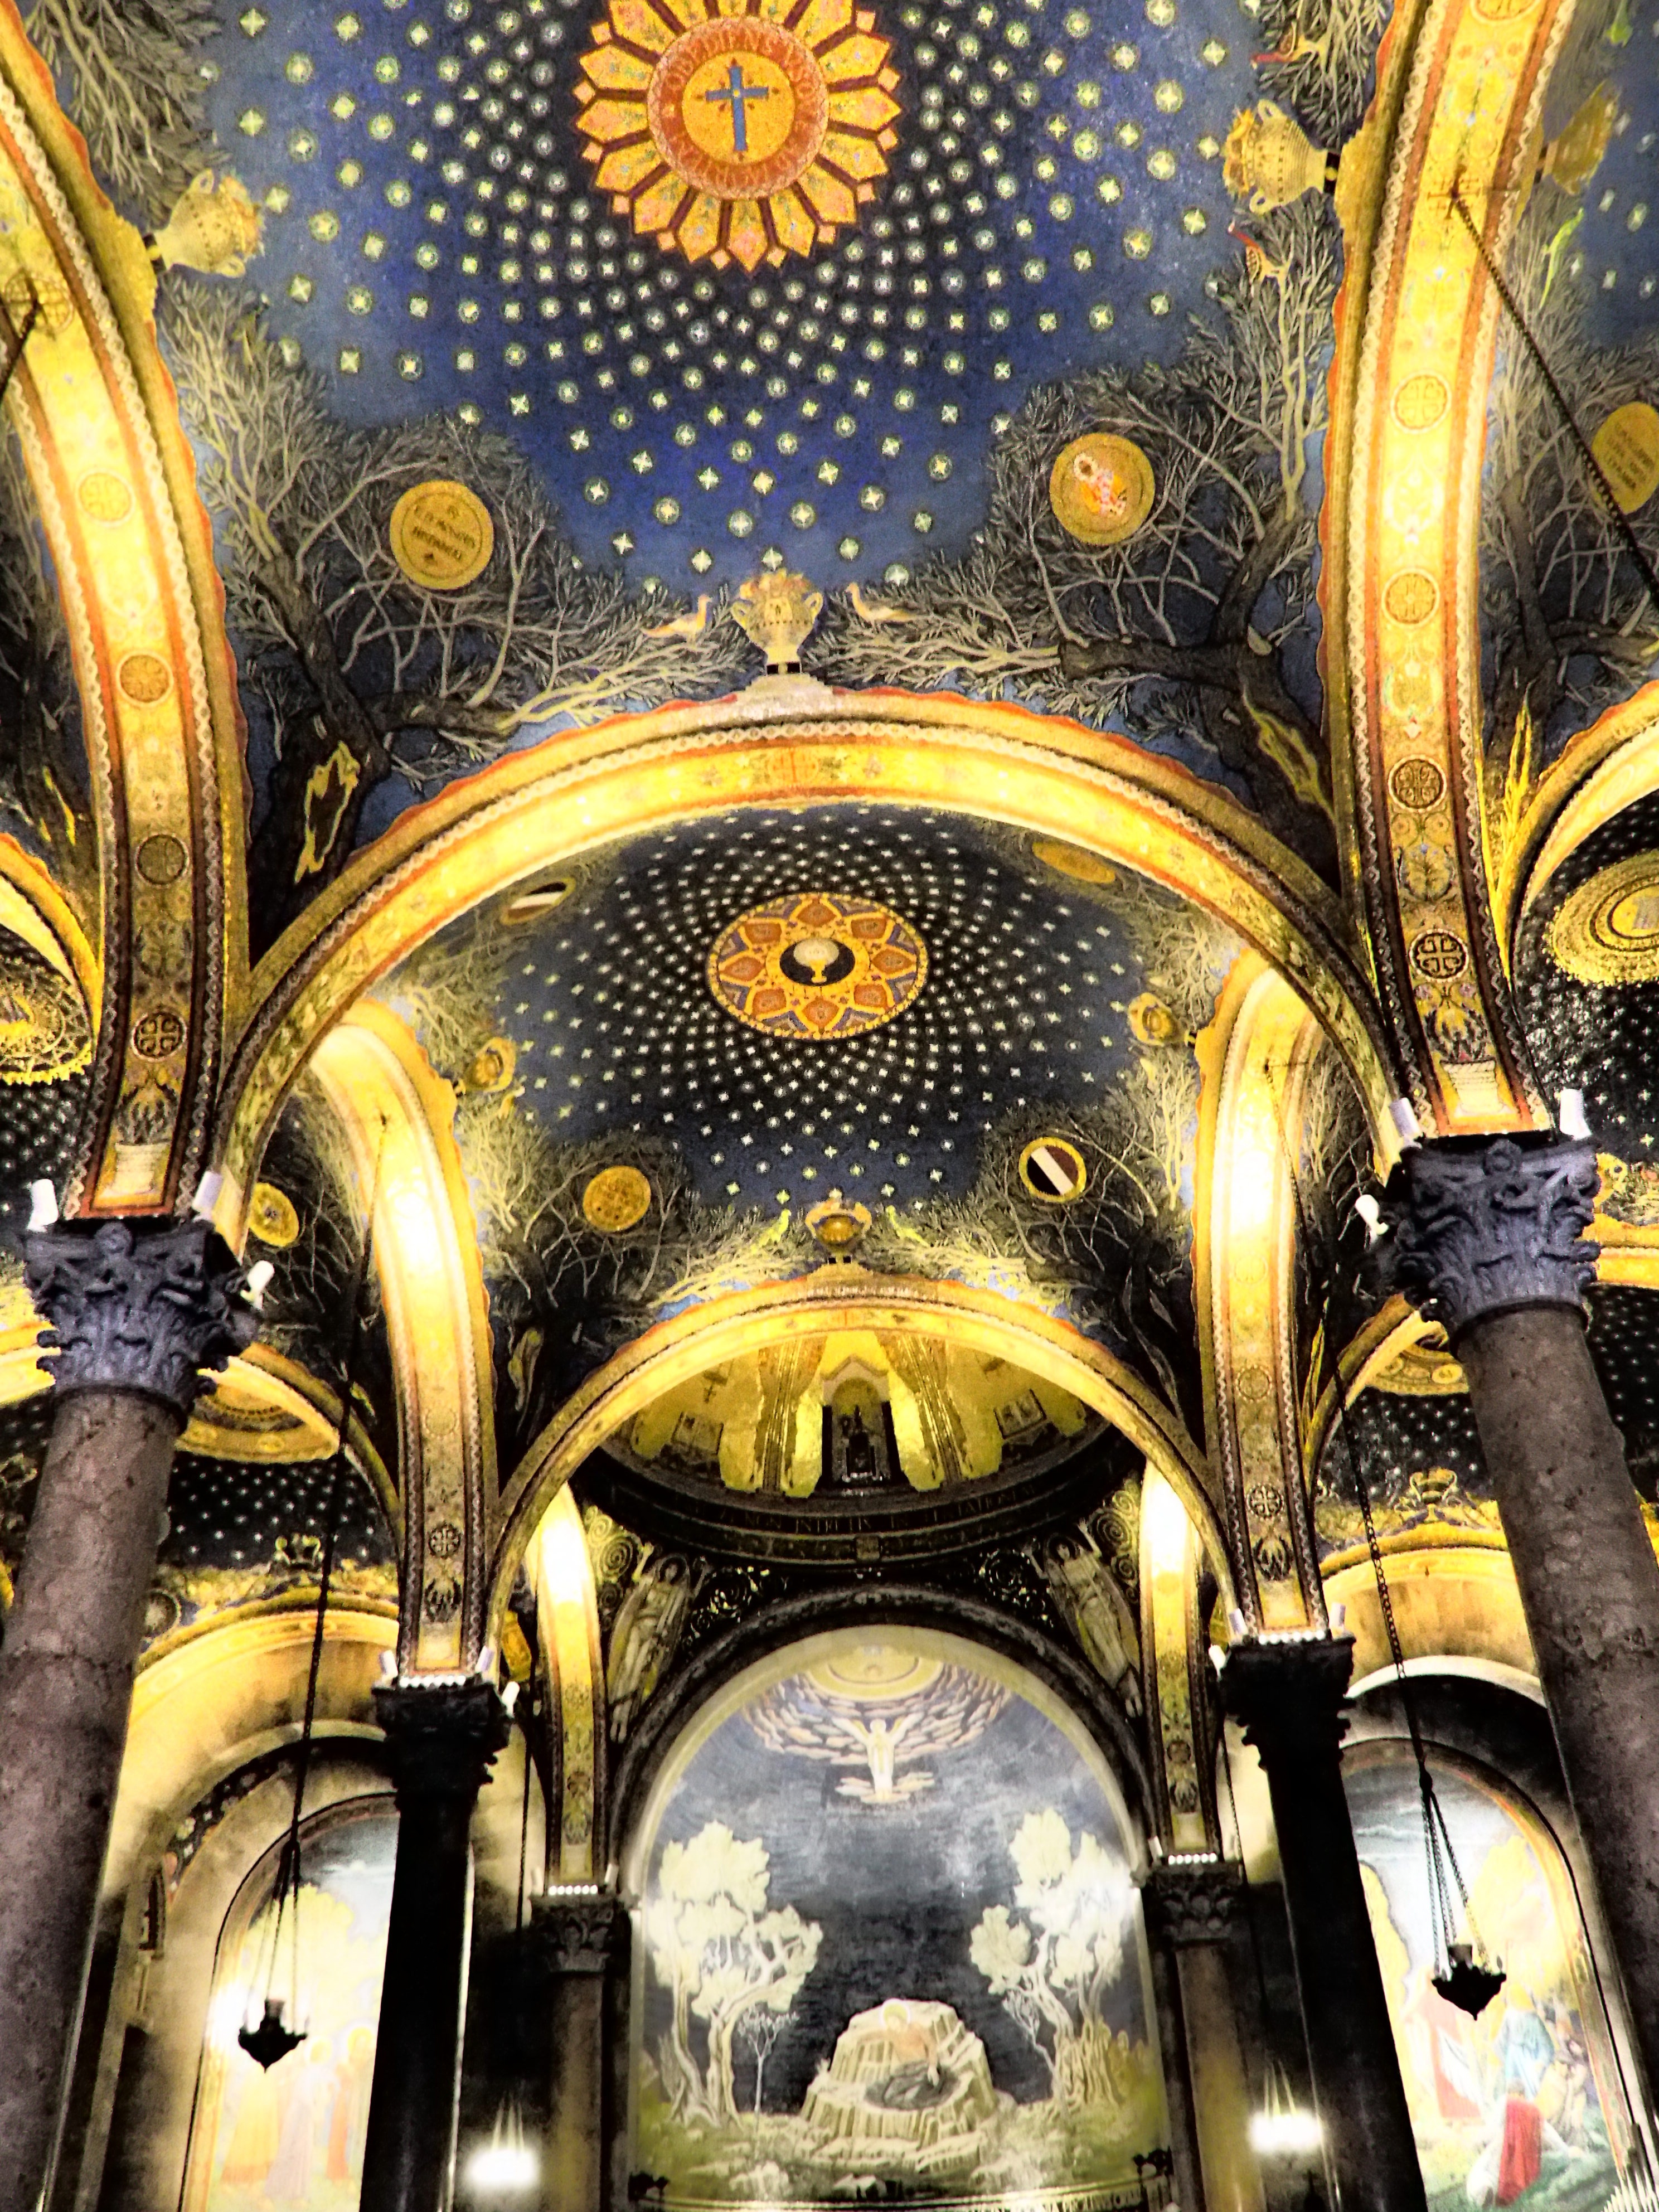
architecture, building, old, travel, column, religion, landmark, facade, church, cathedral, garden, tourism, place of worship, catholic, art, temple, mosaic, mount, roman, history, christianity, worship, holy, basilica, dome, jerusalem, israel, olive, mount of olives, ancient history, basilica of the agony, church of all nations, gethsemane